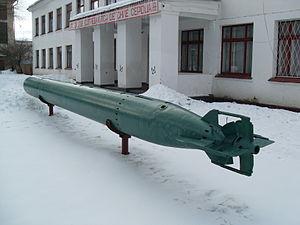
Une torpille est un engin automoteur, se déplaçant dans l'eau et destiné à la destruction de navires ou de sous-marins. Elle peut être lancée depuis un navire, un sous-marin, un avion de patrouille maritime, un hélicoptère ou encore portée par un missile.